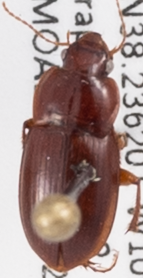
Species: Harpalus desertus
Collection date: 2022-08-23
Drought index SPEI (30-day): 1.45
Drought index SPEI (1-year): -0.46
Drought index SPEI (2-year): -1.28